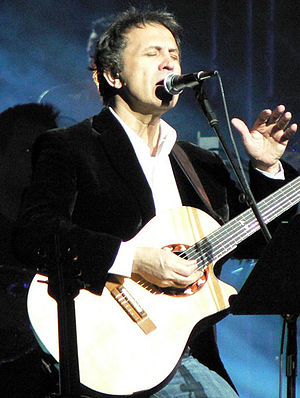
George Dalaras
George Dalaras er en græsk sanger og musiker.